Interstate 194 (Michigan)

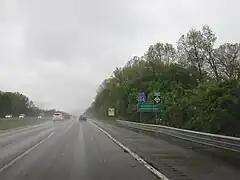
Photograph

After crossing Golden Avenue, I-194 curves to the northwest to meet the M-96 (Columbia Avenue) interchange. The freeway runs underneath the Columbia Avenue overpass before running parallel to the west bank of the Kalamazoo River. The freeway crosses the river at the southern end of Lower Mill Pond. Curving back around to the northeast, I-194 meets Business Loop I-94 (BL I-94, Dickman Road). Here the traffic averages 24,400 vehicles a day. The freeway ends at an at-grade intersection with Hamblin Avenue, and continuing north of the intersection, the highway becomes just M-66. BL I-94 runs east of the freeway end on Hamblin Avenue to connect to Michigan Avenue. All of I-194 is listed on the National Highway System, a system of strategically important highways, and it is concurrent with M-66 for the length of the freeway.